San Felipe Tejalapam

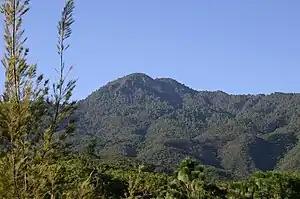
Cerro de San Felipe

It is part of the Etla District in the Valles Centrales region.